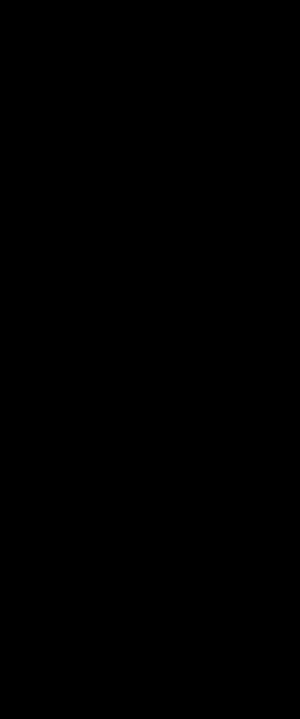
Kile
Brændekile illustration. En lille kraft med stor vandring i én retning giver en lille vandring i en næsten vinkelret retning med stor kraft. Trekantformen forårsager, at friktionen øges for hver gang kilen kiler længere ned. Hvis trekantformen buer udad ligesom et øksehoved, vil friktionen være mindre.
Kilen, brændekile og dørkilen er en enkel maskine og et gear, da f.eks. vis en stor ændring af en dørkile giver en lille ændring i en næsten vinkelret retning.